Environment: real
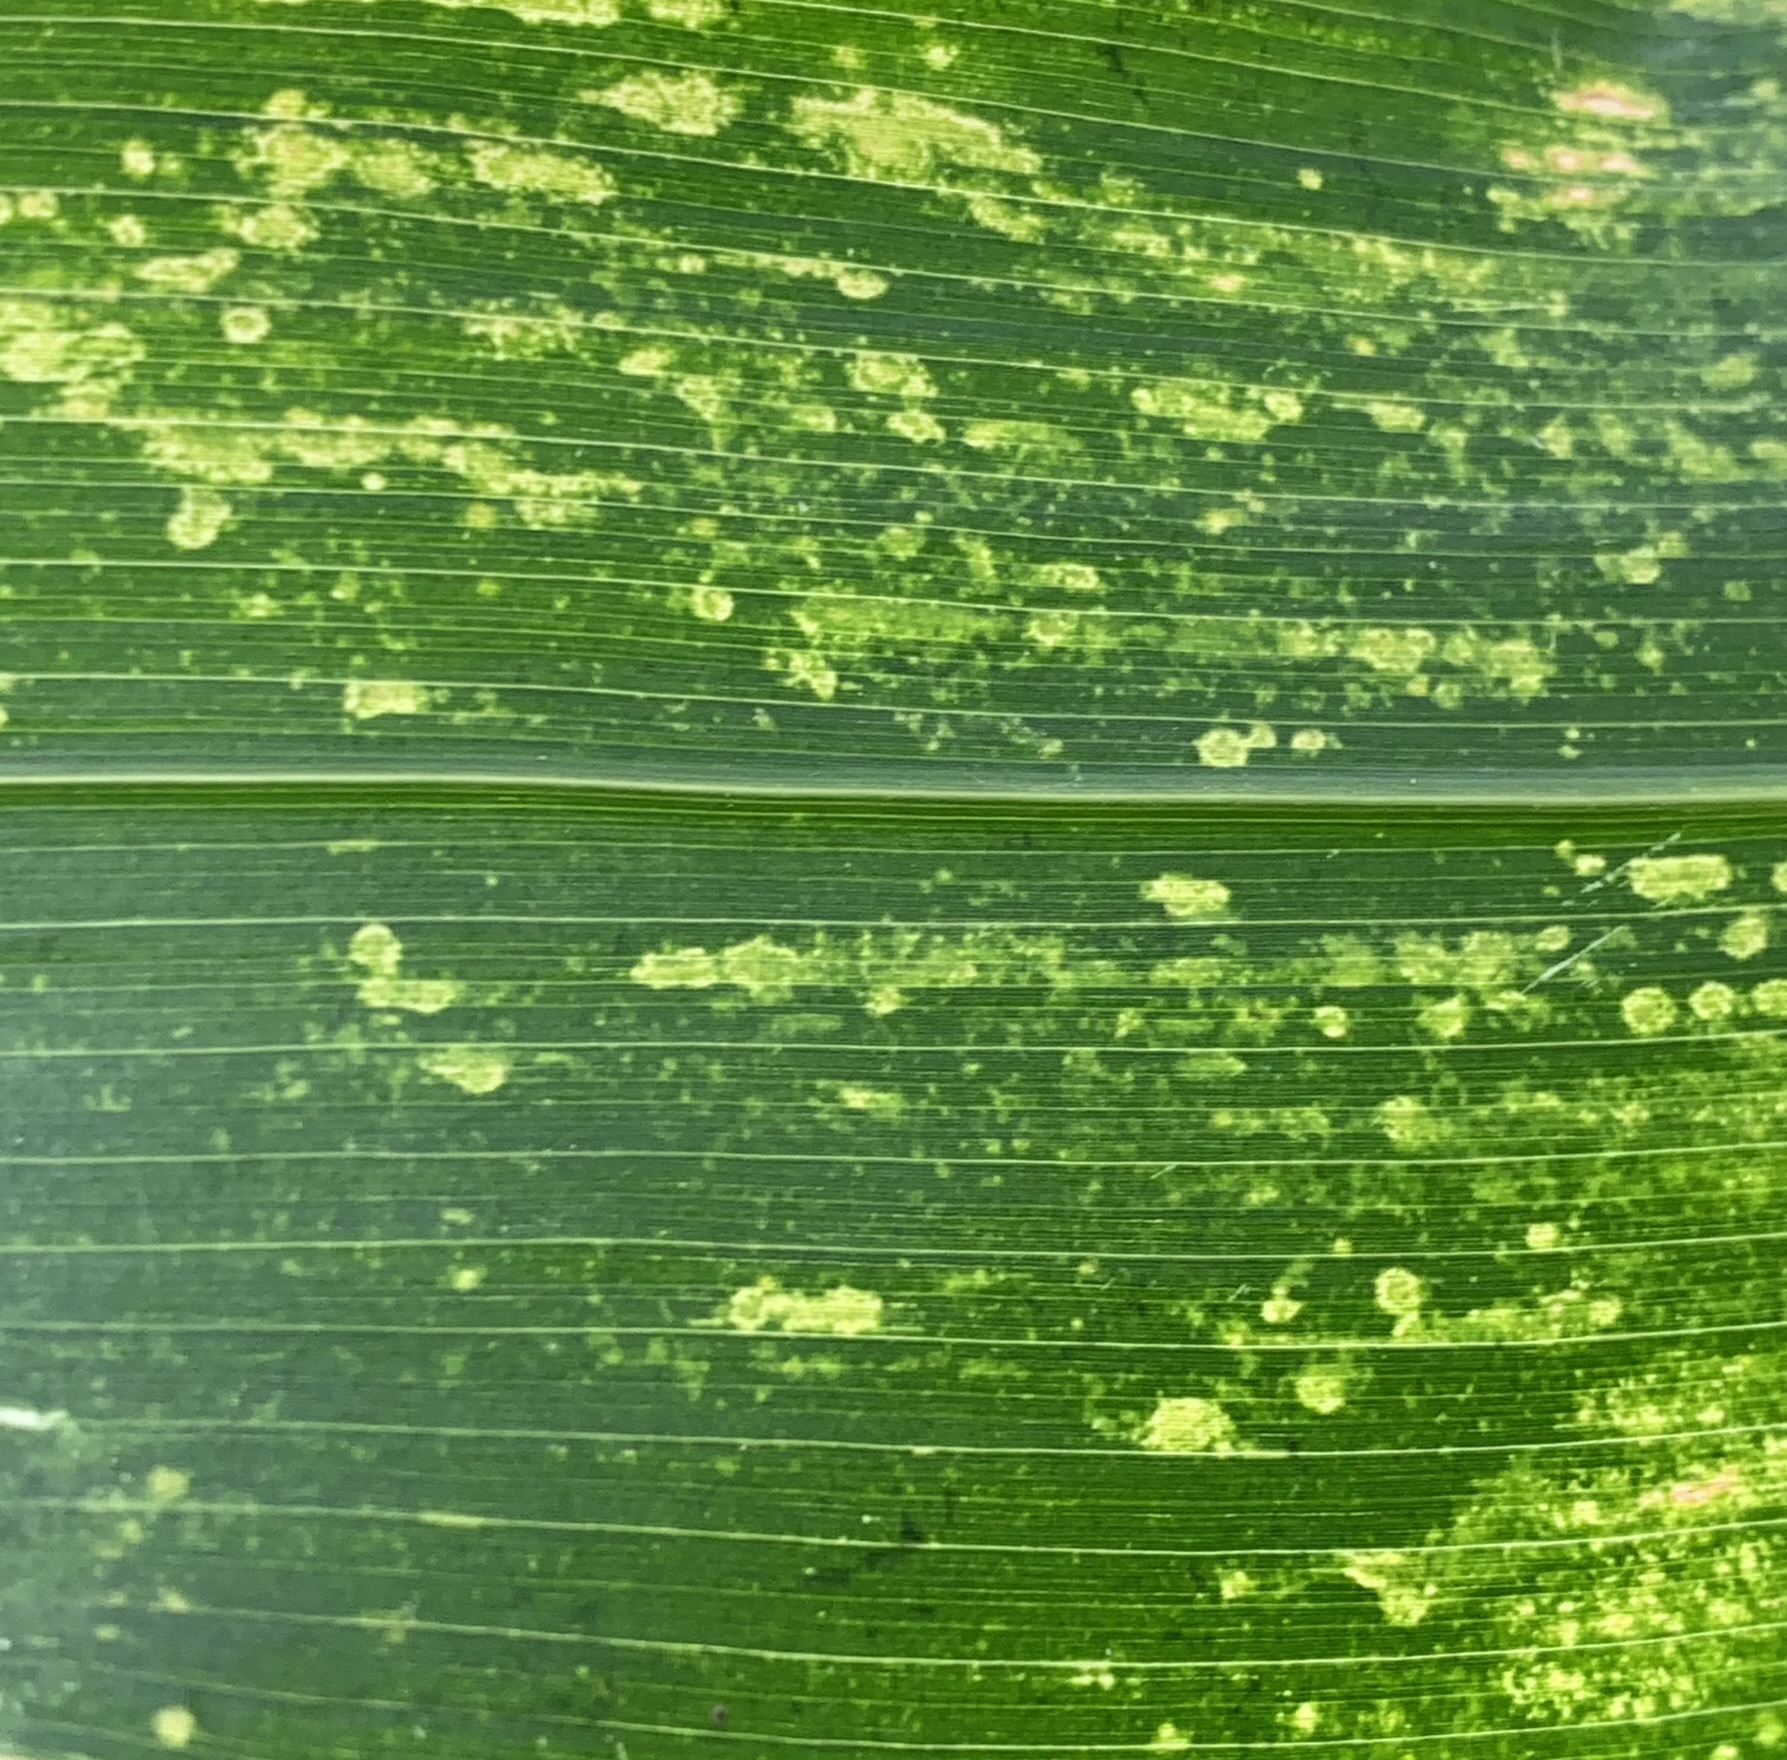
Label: lethal_necrosis